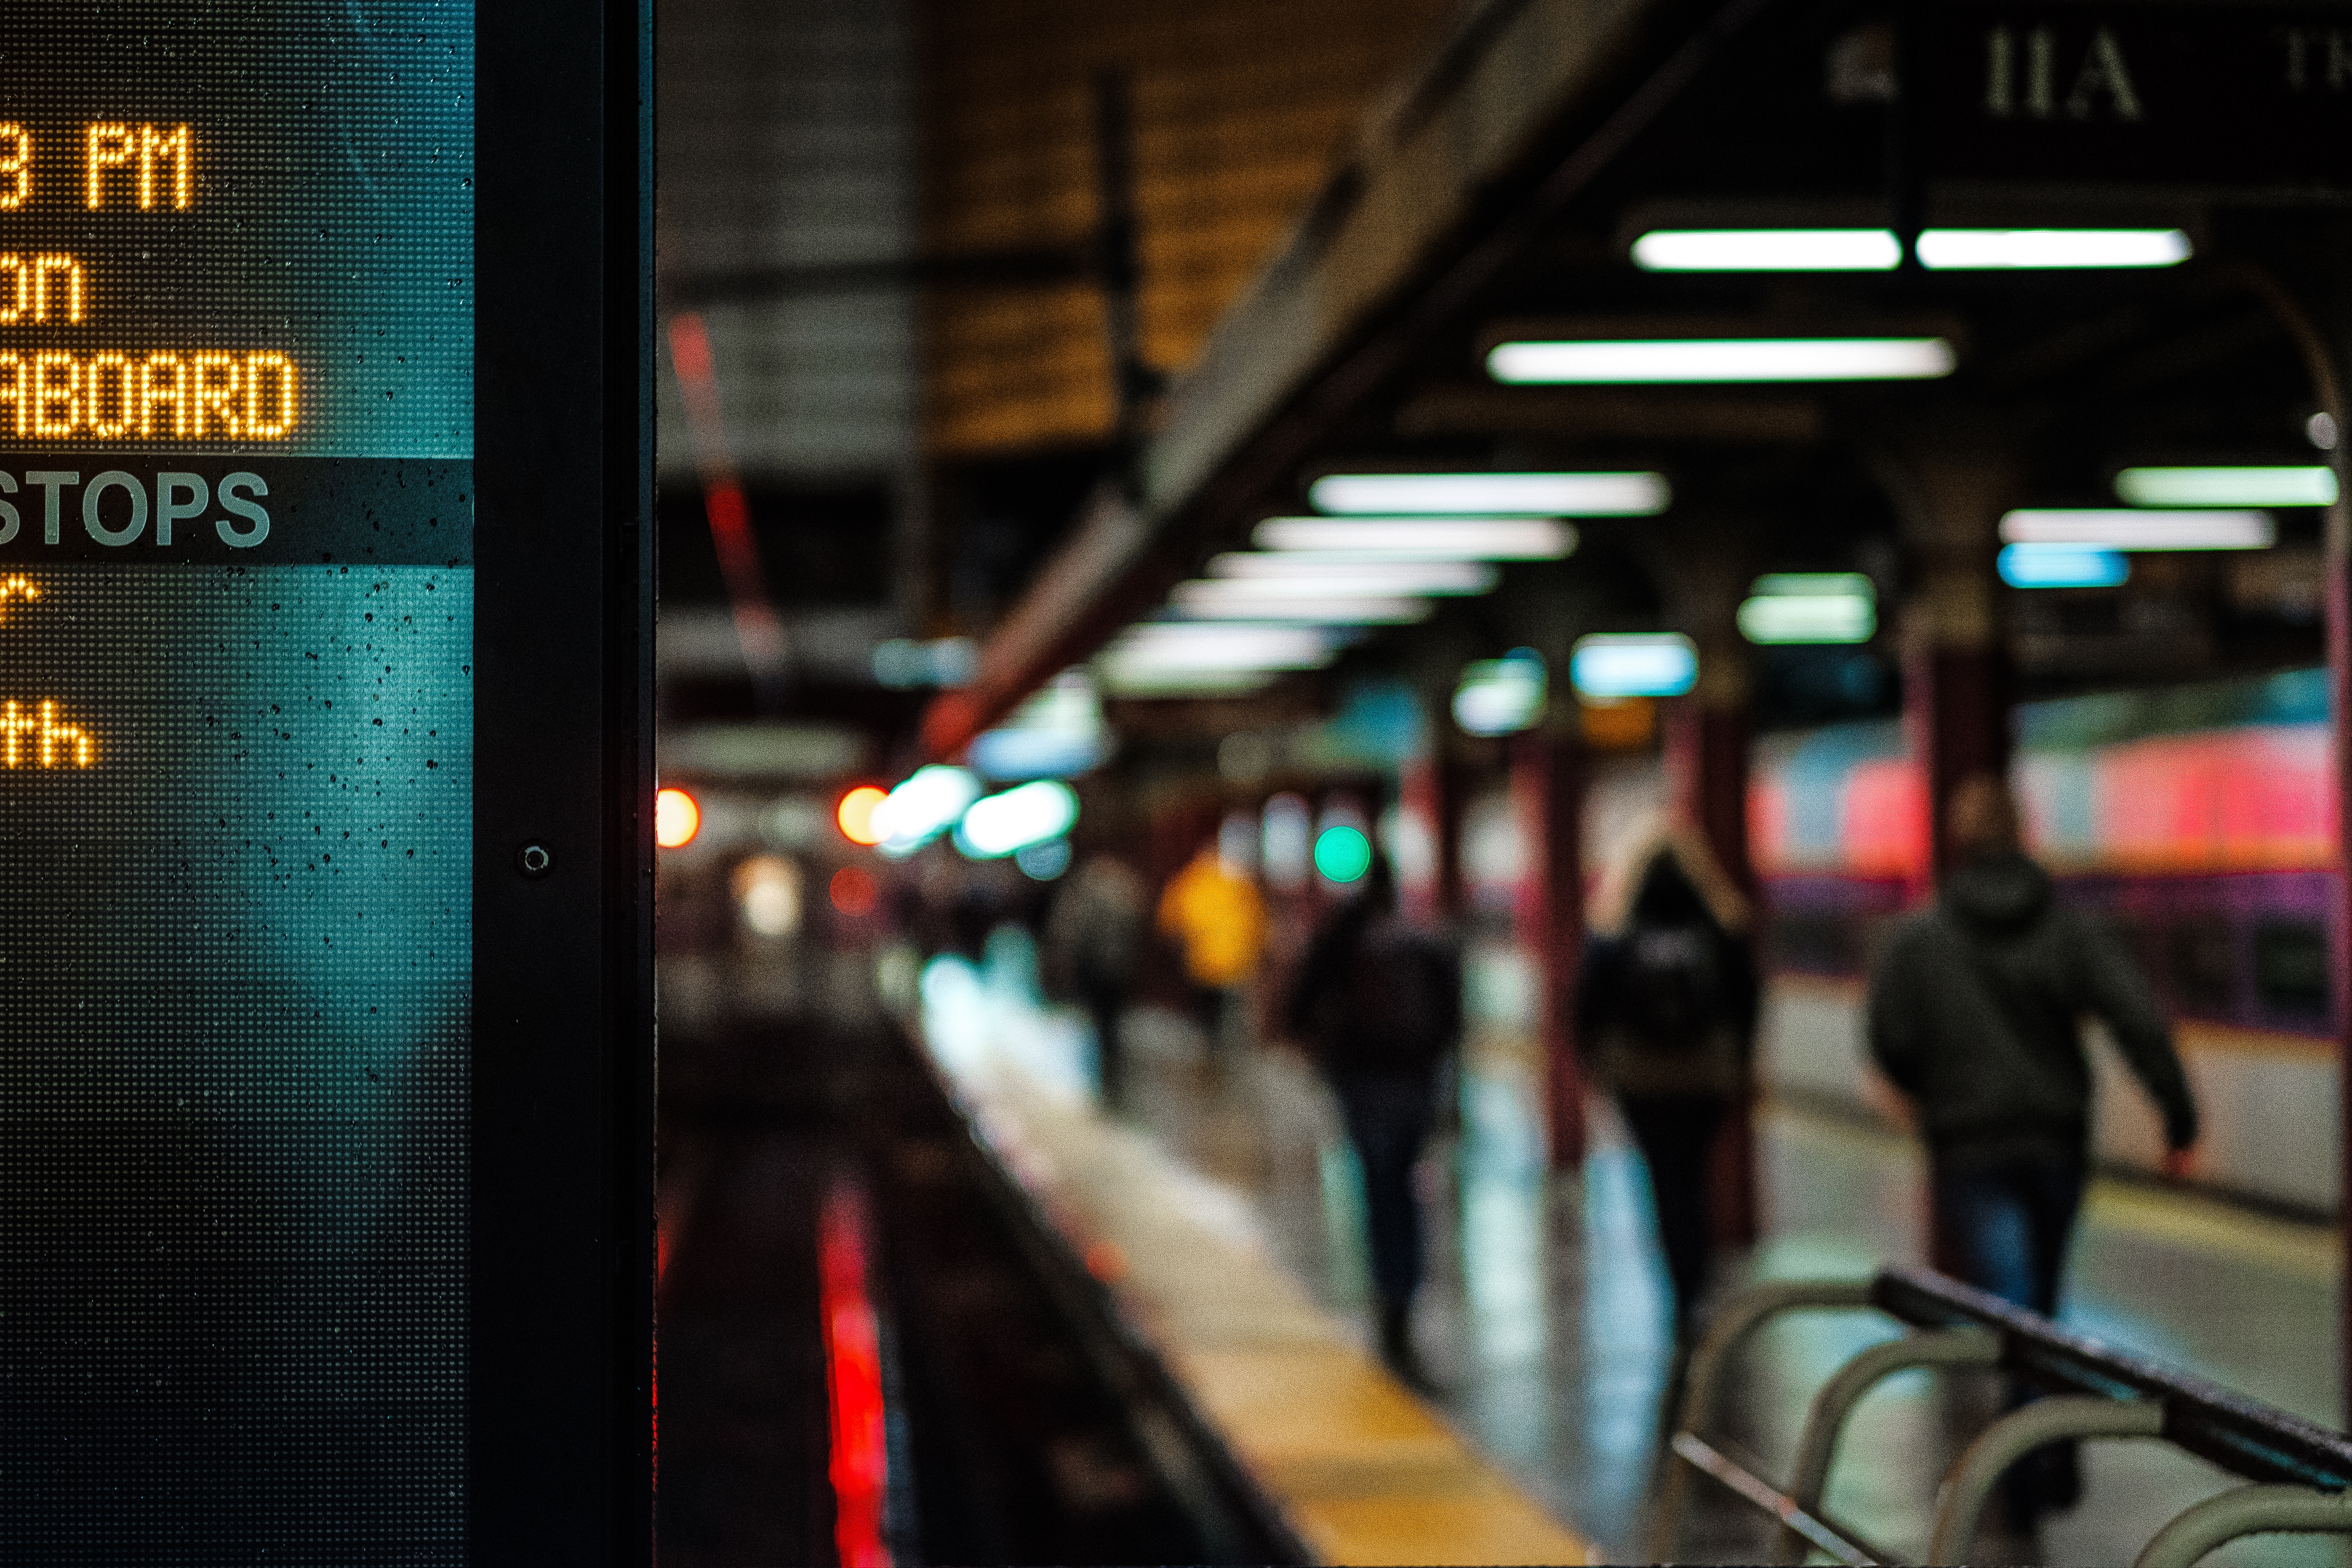
light, night, transport, station, platform, public transportation, public transport, infrastructure, notice